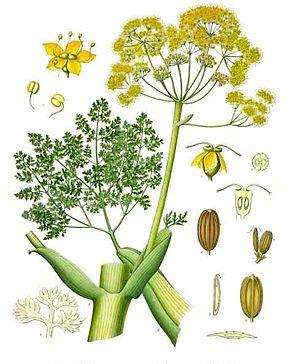
La férule gommeuse, encore appelée galbanum, est une plante herbacée vivace de la famille des Apiacées, originaire d'Asie centrale et occidentale.